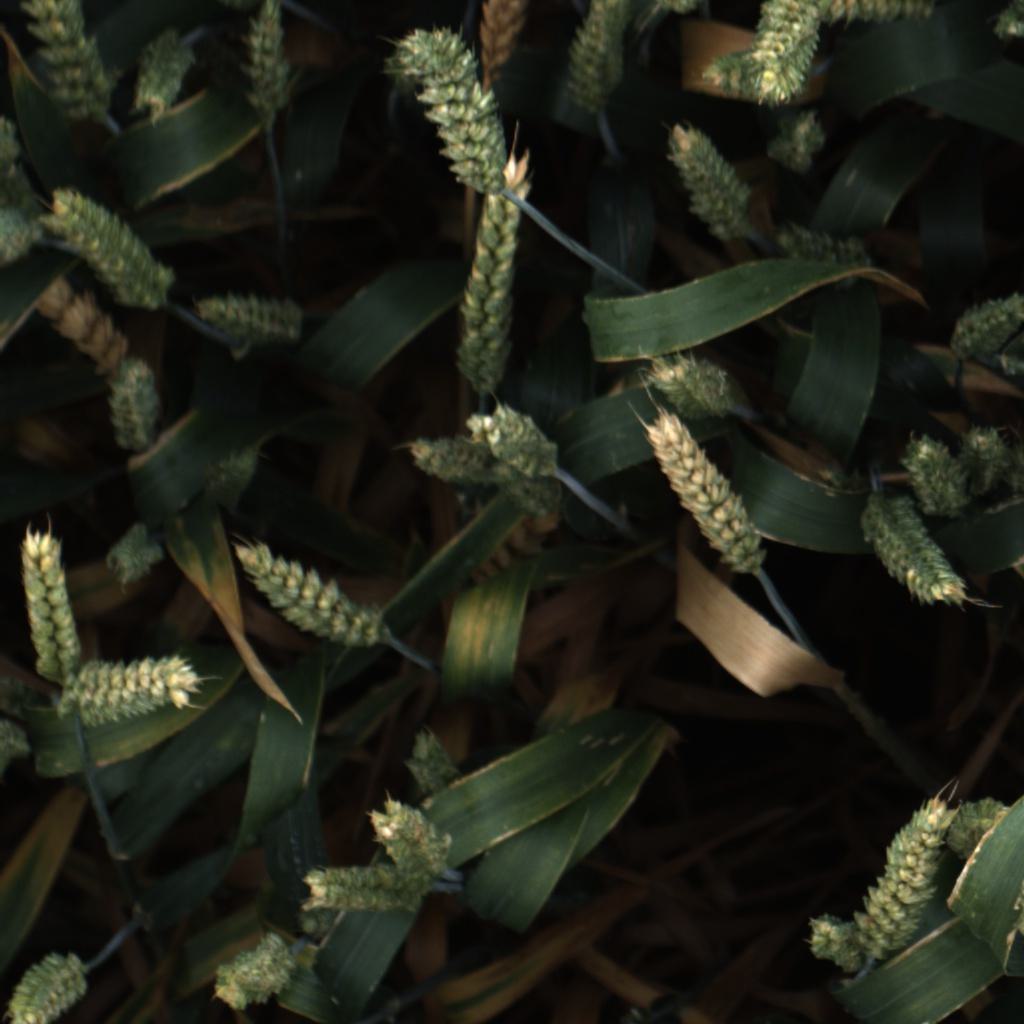
Country: UK
Location: Rothamsted
Wheat development stage: Filling - Ripening